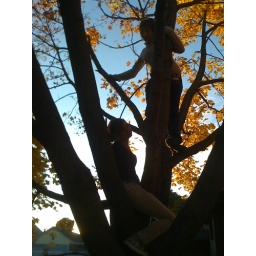
2 birds in a tree